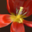
Label: tulip